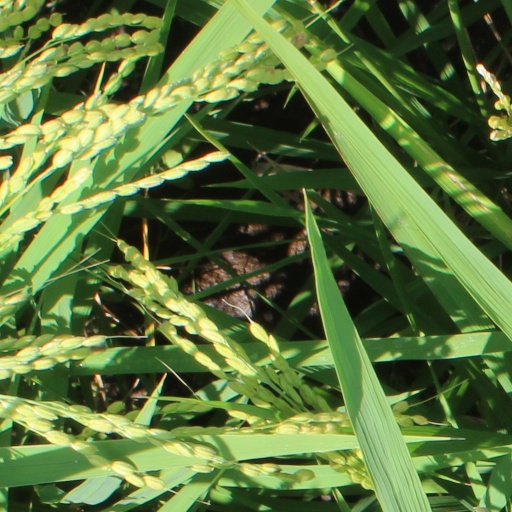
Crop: rice